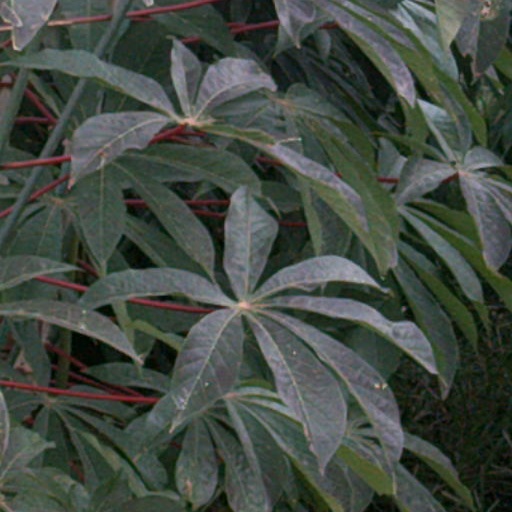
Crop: cassava